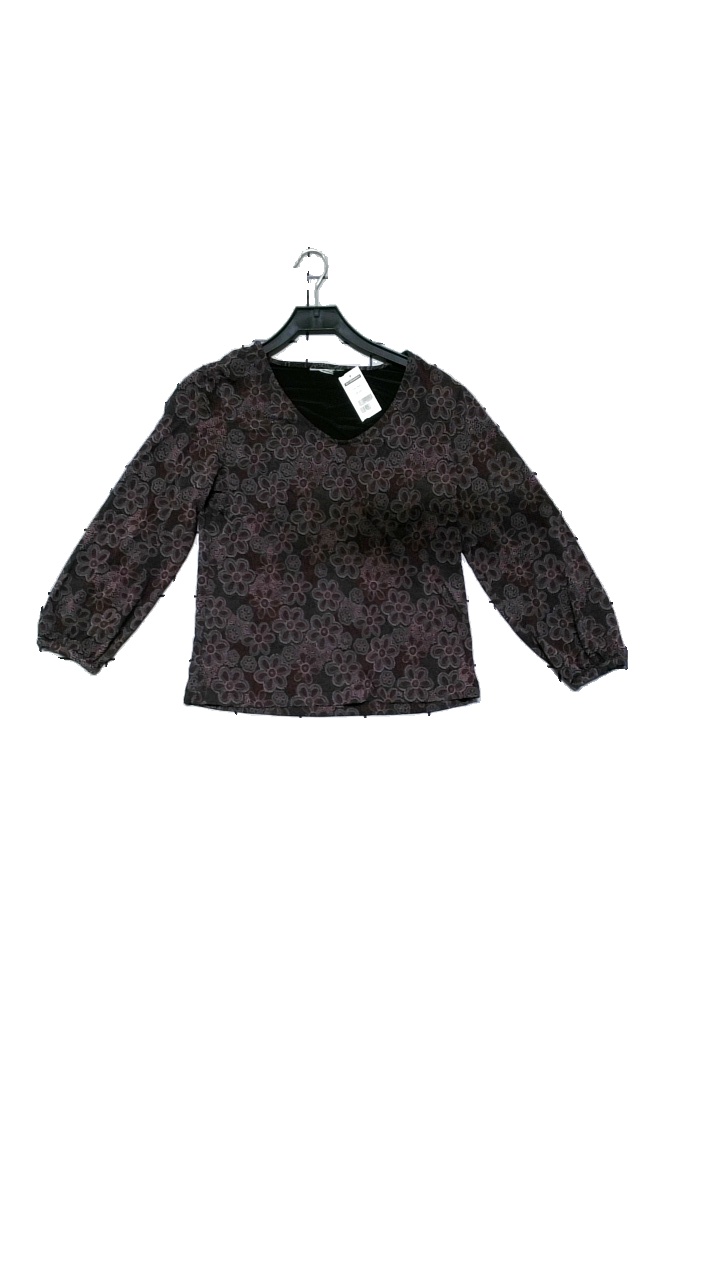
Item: Top (Ladies)
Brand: Lindex
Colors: Multicolor, Purple, Grey
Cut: Regular, Loose
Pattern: Geometric print
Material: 91% viscose, 9% elastane
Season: All
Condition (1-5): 4
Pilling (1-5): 5
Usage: Reuse
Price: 50-100